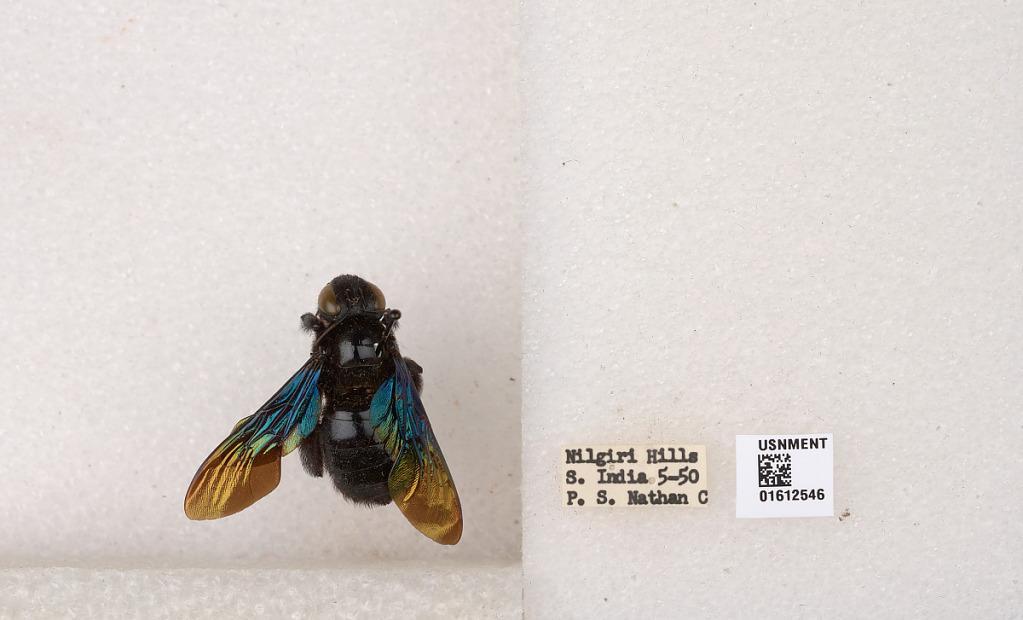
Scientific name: Xylocopa
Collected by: P. Nathan
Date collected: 1950-5-1
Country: India
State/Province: Tamil Nadu
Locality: Nilgiri Hills